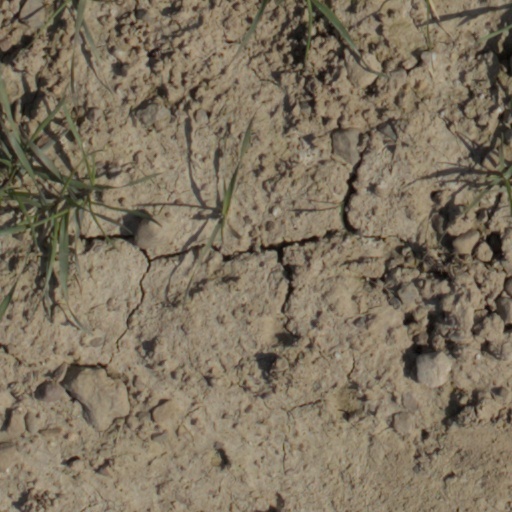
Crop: wheat